William Crozier (artillerist)

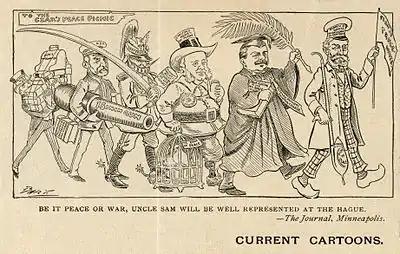
Cartoon of the American delegation to the International Peace Conference, 1899, featuring Captain Crozier, third from left

In 1890 Crozier was promoted to the rank of captain. During the Spanish–American War he was inspector-general for the Atlantic and Gulf coast defenses.